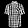
Label: Shirt